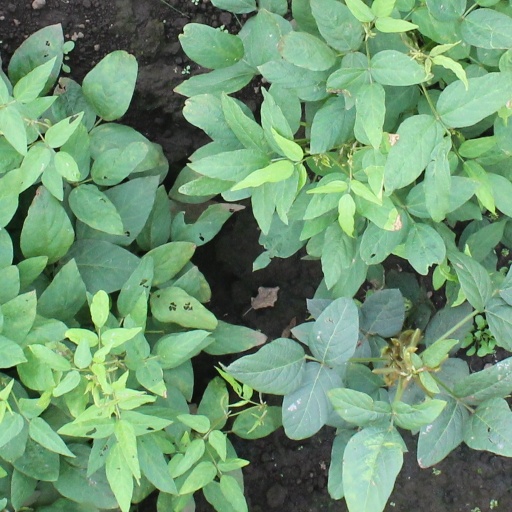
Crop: soybean